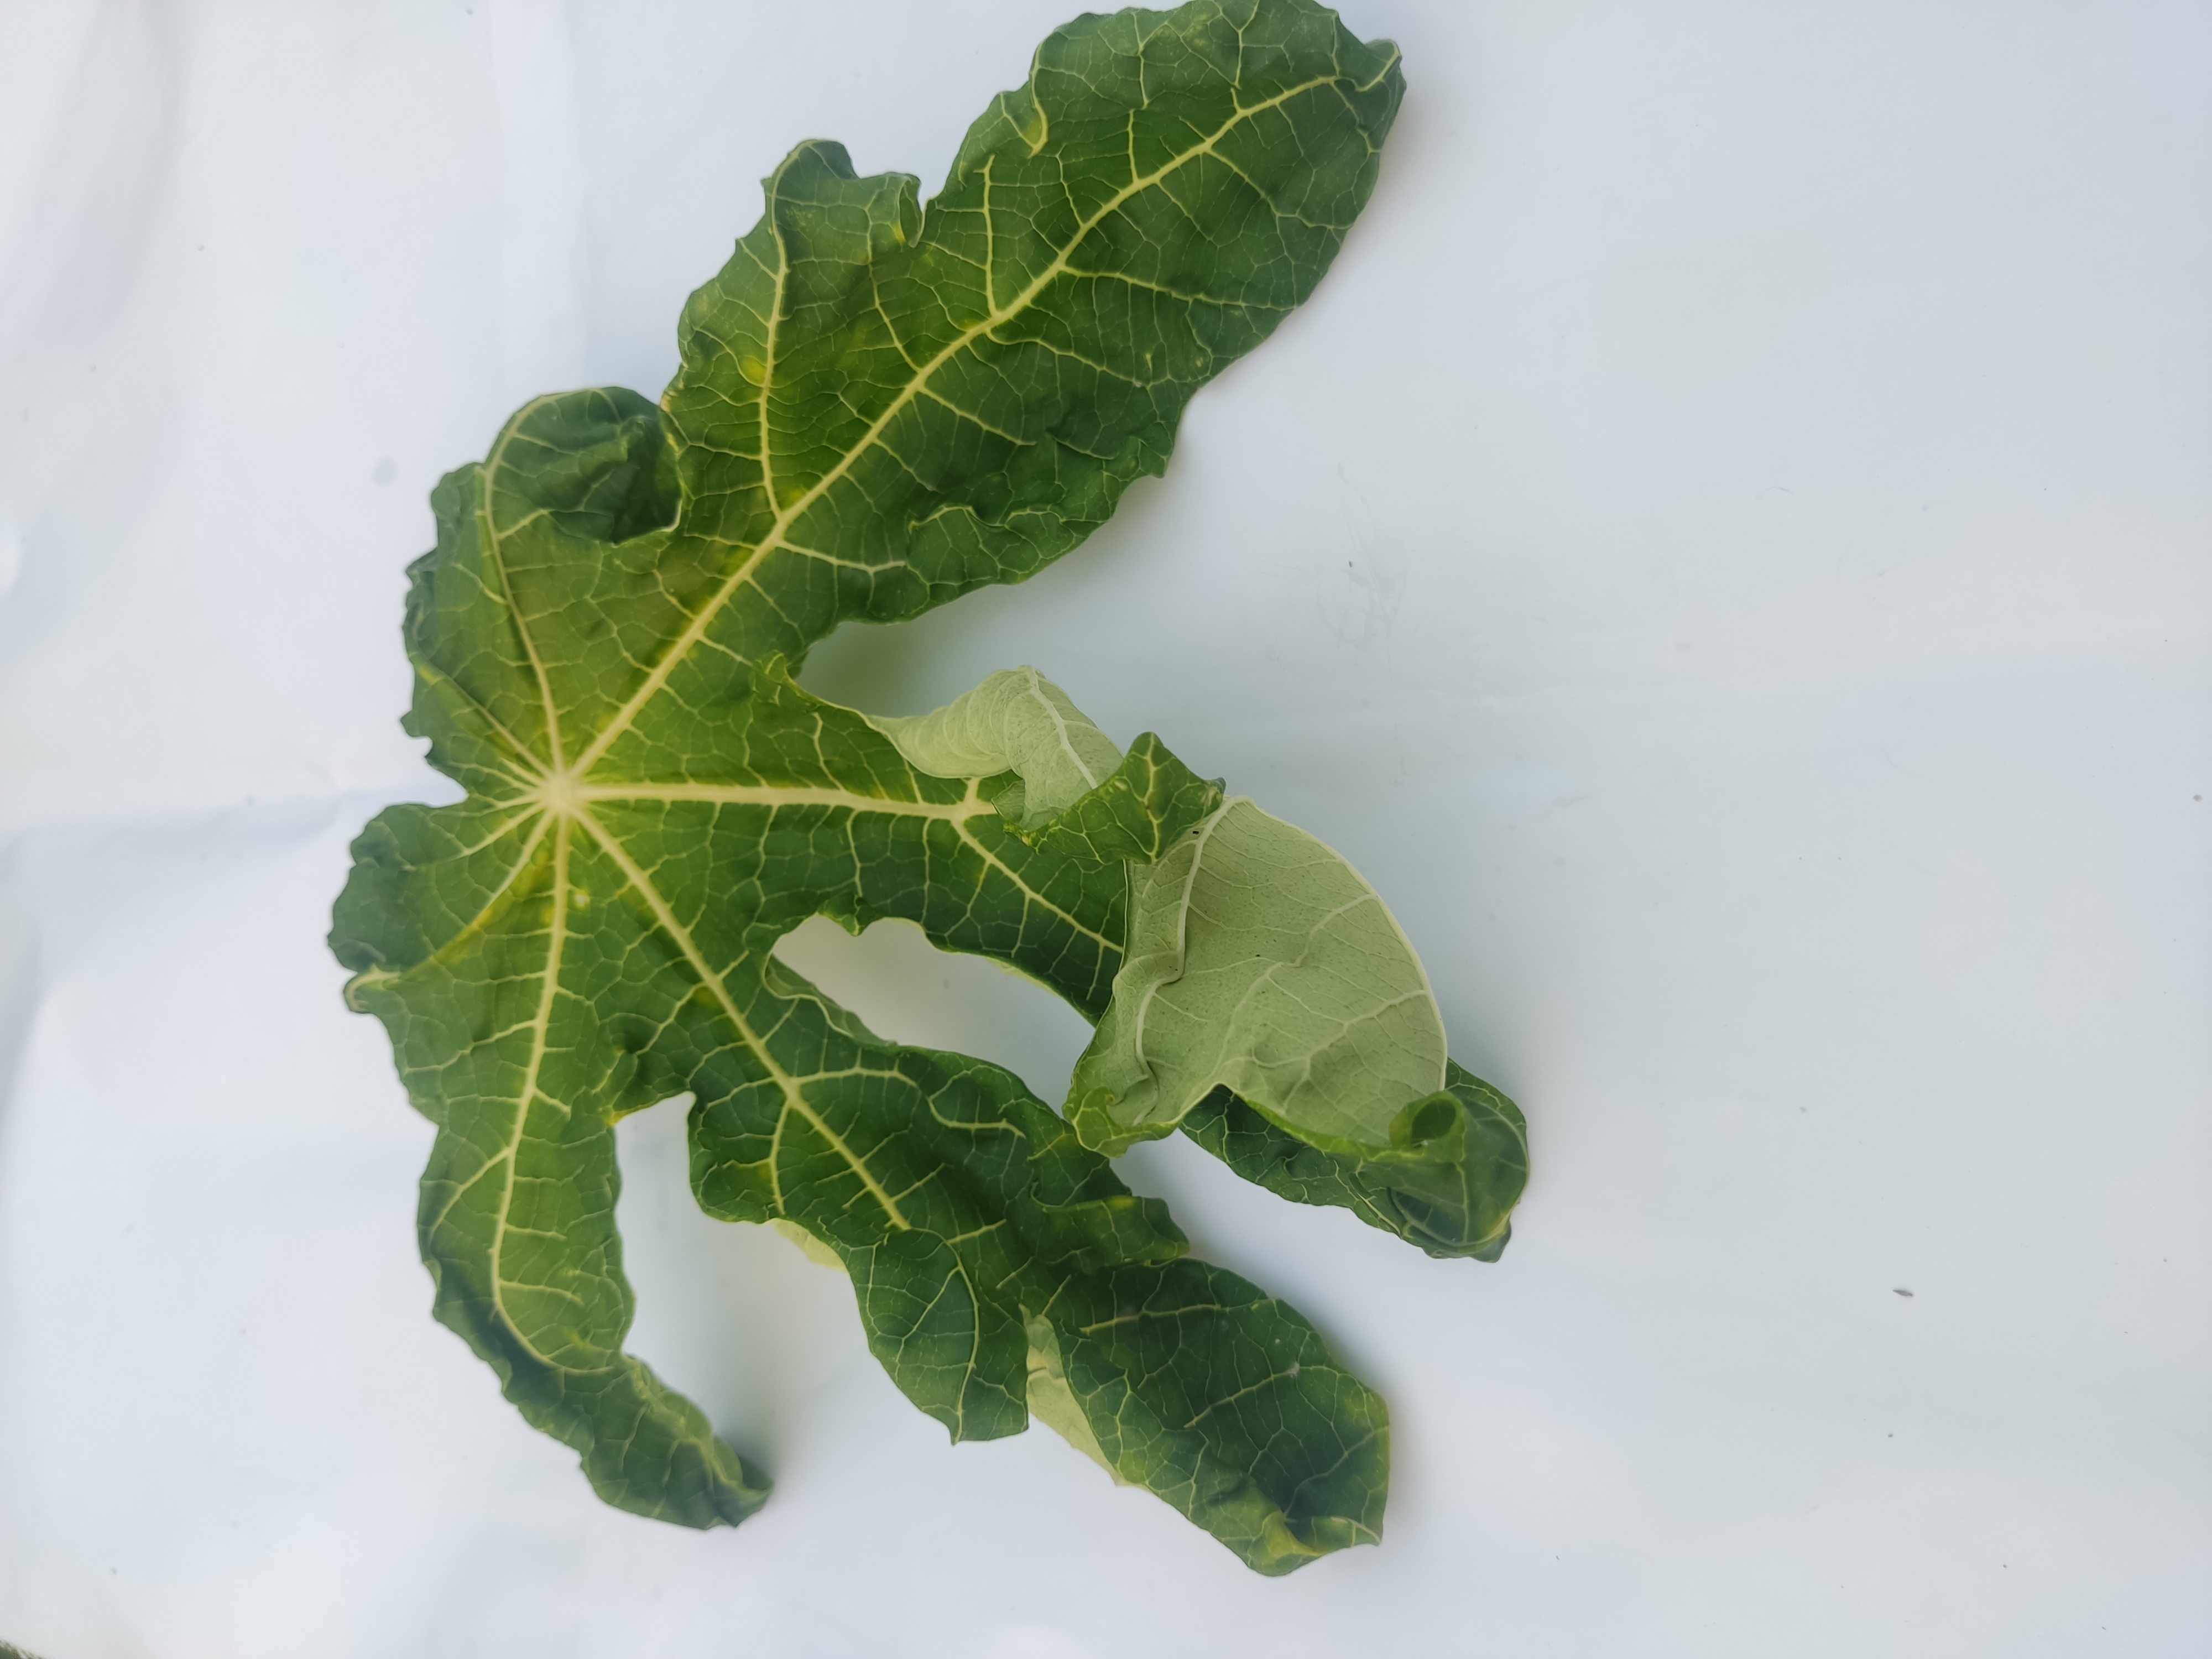
Label: Leaf Curl